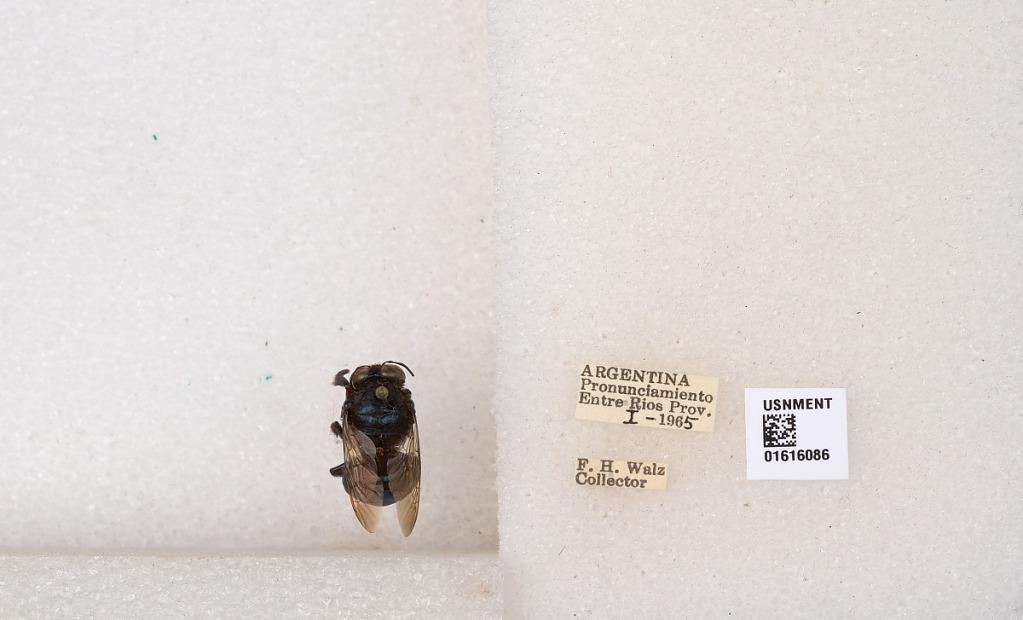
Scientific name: Xylocopa (Schonnherria) splendidula Lepeletier
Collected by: F. Walz
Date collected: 1965-1-1
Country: Argentina
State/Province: Entre Rios
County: Uruguay
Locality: Pronunciamiento